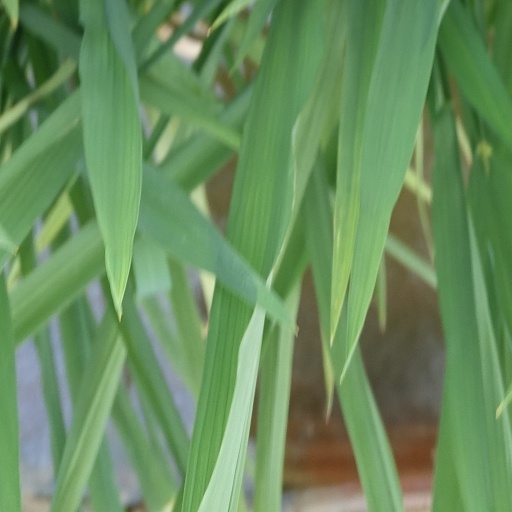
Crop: rice